Istiglal anti-materiel rifle

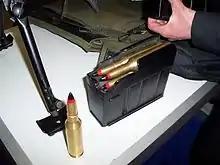
14.5×114mm ammunition in the Istiglal's 5-round detachable box magazine

Although developed in 2008, it was only revealed in 2009 during the International Defense Exhibition Fair. Its appearance has attracted a huge number of visitors.